Montague Glass

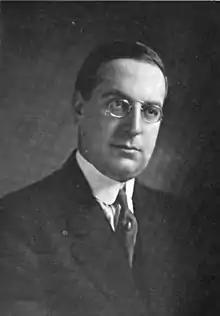

Montague Marsden Glass (July 23, 1877 – February 3, 1934) was a British-American Jewish lawyer and writer of short stories, plays and film scripts. His greatest success came with the creation of his fictional duo Abe Potash and Morris ("Mawrus") Perlmutter, who appeared in three books, a play, and several films.